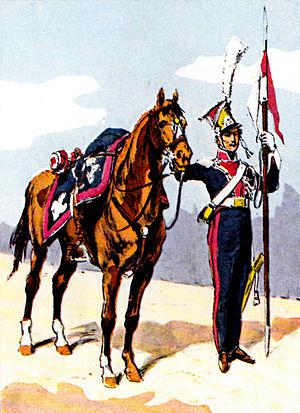
Lancier polonais du 1er régiment de la Garde impériale en grande tenue.
Le 1ᵉʳ régiment de chevau-légers lanciers polonais est une unité de cavalerie légère de la Garde impériale, créée par Napoléon Iᵉʳ et en service dans la Grande Armée de 1807 à 1815. Avec un effectif théorique de 1 000 cavaliers et 32 hommes d'état-major, c'est le quatrième régiment de cavalerie intégré à la Garde.